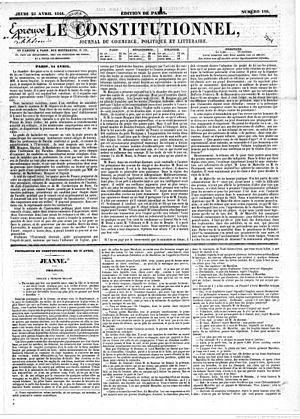
""Le Constitutionnel"", journal français, 25 avril 1844, page 1. En bas de la page figure le début du premier épisode du roman de George Sand ""Jeanne"". Document numérisé sur Gallica, base de données de la Bibliothèque nationale de France, et mis en ligne le 6 février 2011. La notice du document indique que le document est dans le domaine public. http://gallica.bnf.fr/ark:/12148/bpt6k6667074/f1.item"
Jeanne est un roman publié par l'écrivaine française George Sand en 1844, d'abord sous forme de feuilleton dans le journal Le Constitutionnel, puis en volume. Situé dans la Creuse, il a pour personnage principal une jeune paysanne très attachée aux légendes locales et à laquelle trois messieurs de la ville s'intéressent à divers degrés. Accueilli par des avis très partagés des critiques dans la presse littéraire, Jeanne est néanmoins apprécié par plusieurs écrivains en France et ailleurs, et il est remarqué par le critique Sainte-Beuve comme le premier roman de George Sand à s'intéresser au monde paysan, quelques années avant ses romans champêtres comme La Mare au diable ou La Petite Fadette.